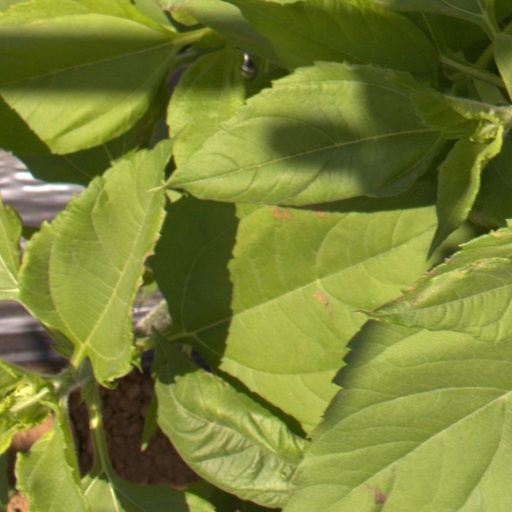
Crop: Jerusalem artichoke